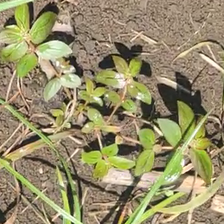
Weed species: Choti_dudhi_(Euphorbia_hirta)